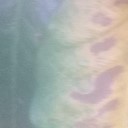
Label: Leaf_rust